Boston Massacre

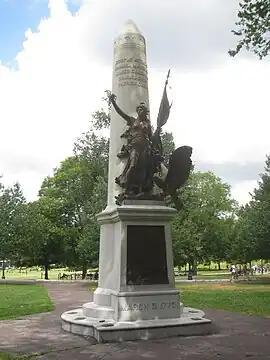
The Boston Massacre Monument, built by Adolph Robert Kraus, on display in Boston Common since 1889

In the days and weeks following the incident, a propaganda battle was waged between Patriots and Loyalists in Boston. Both sides published pamphlets that told strikingly different stories, and which were principally published in London in a bid to influence opinion there. The "Boston Gazette" version of events, for example, characterized the massacre as part of an ongoing scheme to "quell a Spirit of Liberty", and harped on the negative consequences of quartering troops in the city.